Ty Taubenheim

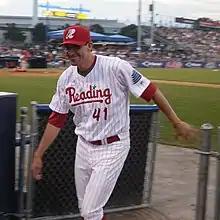
Taubenheim with the Reading Phillies, double-A affiliates of the Philadelphia Phillies, in .

Ty Andrew Taubenheim (born November 17, 1982) is an American former pitcher in Major League Baseball. He is 6'6", ., and throws and bats right-handed. Taubenheim features a sinking fastball, a slider, and a changeup.